Rambler American

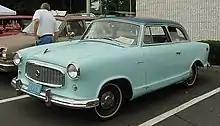
1959 Rambler American two-door Club Sedan

A two-door station wagon was added to the line in 1959. With the larger Rambler Six wagons offered only as four-door models, AMC's management thought little sales cannibalization from the American would occur. The Deluxe wagon was priced at $2,060, while the $2,145 Super version included a standard cargo-area mat and roof rack. A Deliveryman commercial wagon, with no rear seat and an extended cargo floor, was available, but found few takers. Self-adjusting brakes were added in 1959.